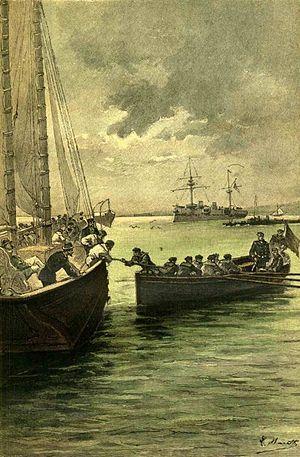
Jules Verne ""Face au drapeau"". Orginal description: Français